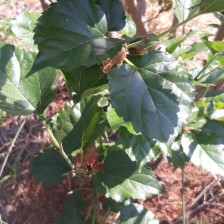
Variety: ChiangMai60